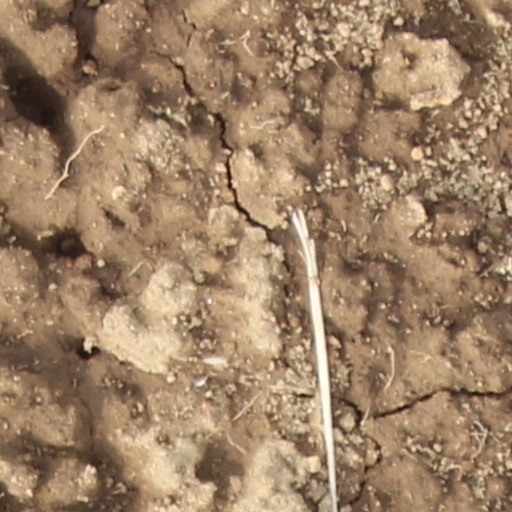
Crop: wheat